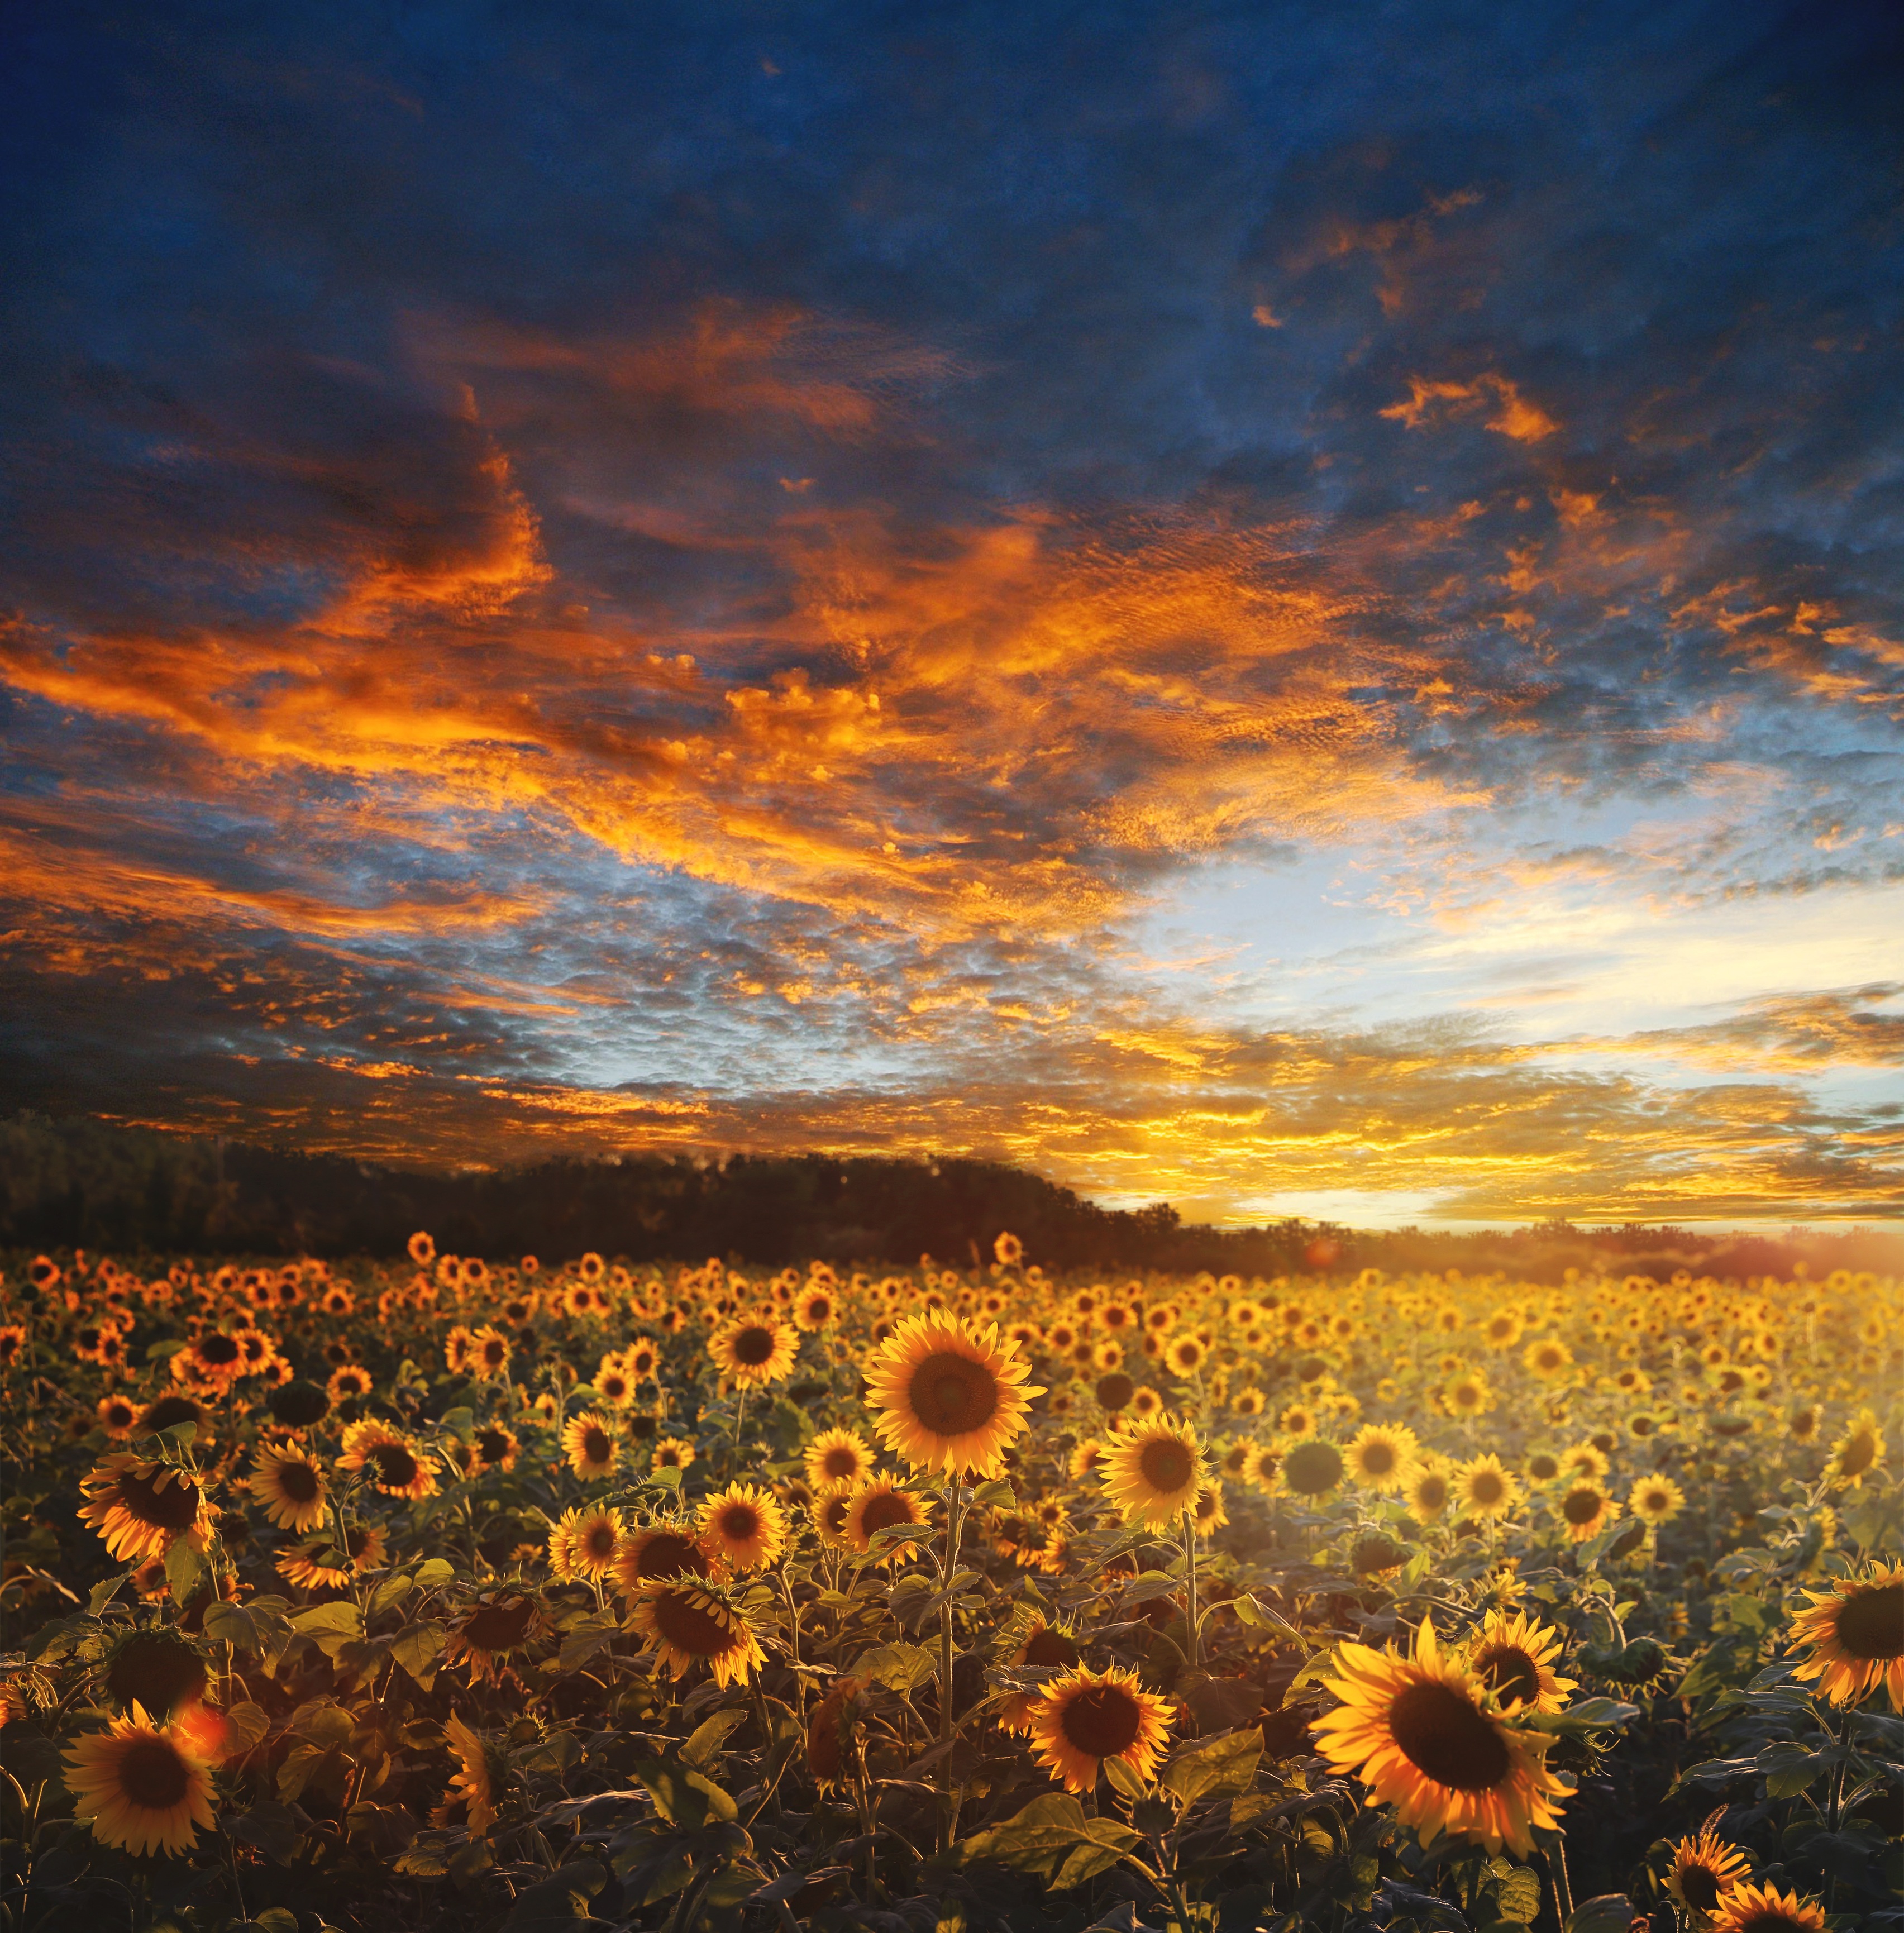
landscape, nature, outdoor, horizon, light, cloud, sky, sun, sunrise, sunset, field, meadow, prairie, countryside, sunlight, morning, flower, view, dawn, summer, dusk, environment, evening, orange, green, scenic, color, natural, autumn, scenery, blue, yellow, plain, flowers, sunflowers, grassland, bright, scene, afterglow, sunflower field, grass family, red sky at morning